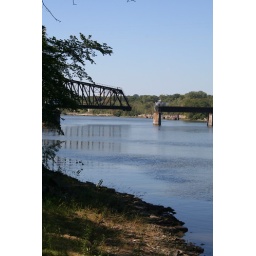
A railroad bridge over the Mississippi River at St. Paul closes after a boat went beneath Sept. 16, 2007.